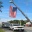
Label: ambulance